Airport

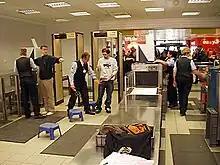
Baggage is scanned using X-ray machines as passengers walk through metal detectors

Smaller or less-developed airfields, which represent the vast majority, often have a single runway shorter than . Larger airports for airline flights generally have paved runways of or longer. Skyline Airport in Inkom, Idaho, has a runway that is only long.